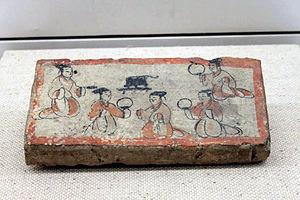
La période des « Trois Royaumes » est une période de l'histoire chinoise qui commence en 220, après la chute de la dynastie Han et s'achève avec la réunification de la Chine par la dynastie des Jin occidentaux, en 280. Les Trois Royaumes sont ceux de Wei au nord le long du fleuve Jaune, de Wu dans le sud-est, et de Shu au sud-ouest dans le bassin du Sichuan.